Ben Hunt

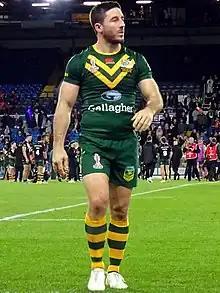
Hunt post-match for the Kangaroos in 2022

On 2 August, it was announced that Hunt would miss at least four matches after breaking his arm in the club's 50-14 loss against South Sydney.